Lucky Break (1994 film)

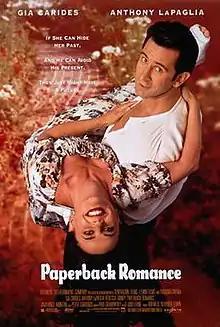
US release poster

Lucky Break (released in the United States as Paperback Romance) is a 1994 Australian romantic comedy film directed and written by Ben Lewin, about an eccentric romance novelist. Actress Rebecca Gibney was nominated for Best Actress in a Supporting Role by the Australian Film Institute in 1995 for her role in the film. The film was a critical success in Australia but flopped at both the domestic and international box office, where it received generally mixed reviews from critics.